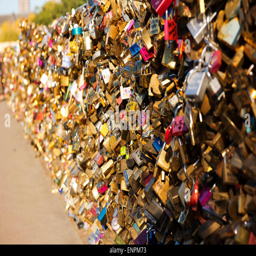
love locks cover the archbishop 's bridge